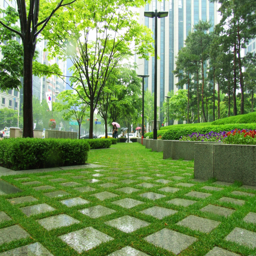
autumn leaves on the path in the park - hd wallpaper